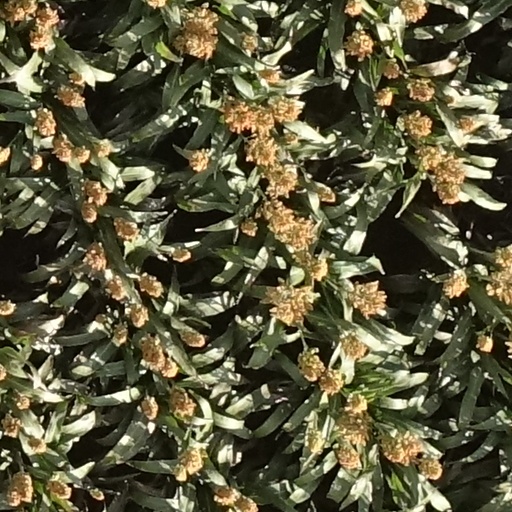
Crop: sorghum